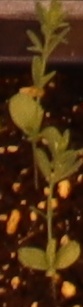
Label: Flax